Clyno

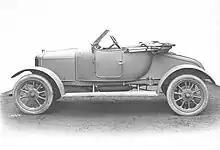
Clyno's Prototype Car

In 1922 Frank Smith decided to resurrect the company under the name Clyno Engineering Company (1922) Ltd. Frank became managing director while his father William was chairman. Frank decided to focus more on car production and although motorcycle production did continue alongside car production by 1923 it had ended. The company continued its trials policy, winning two gold medals in the 1923 London to Edinburgh Trial.